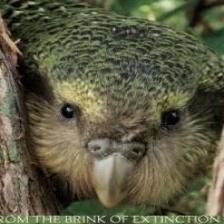
Species: KAKAPO
Scientific name: STRIGOPS HABROPTILUS